National Information Technology Agency

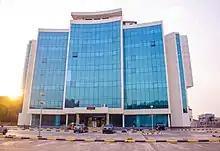
National Information Technology <a href="https%3A//commons.wikimedia.org/w/index.php%3Fsearch%3DNational%2BInformation%2BTechnology%2BAgency%26amp%3Btitle%3DSpecial%3AMediaSearch%26amp%3Bgo%3DGo%26amp%3Btype%3Dimage">Agency

Its mandate includes identifying, promoting and developing innovative technologies, standards, guidelines and practices among government agencies and local governments, as well as ensuring the sustainable growth of ICT via research & development planning and technology acquisition strategies to facilitate Ghana's prospect of becoming a technology-driven, knowledge-and values-based economy as espoused in the e-Ghana project which ideally seeks to assist the Government generate growth and employment, by leveraging ICT and public-private partnerships.